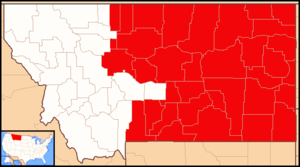
Le diocèse de Great Falls - Billings est un territoire ecclésiastique de l'Église catholique romaine aux États-Unis dont le siège est à la cathédrale Sainte-Anne dans la ville de Great Falls, chef-lieu du comté de Cascade. Le diocèse est suffragant de l'archidiocèse de Portland en Oregon dont la province ecclésiastique englobe les diocèses d'Oregon, du Montana et de l'Idaho.